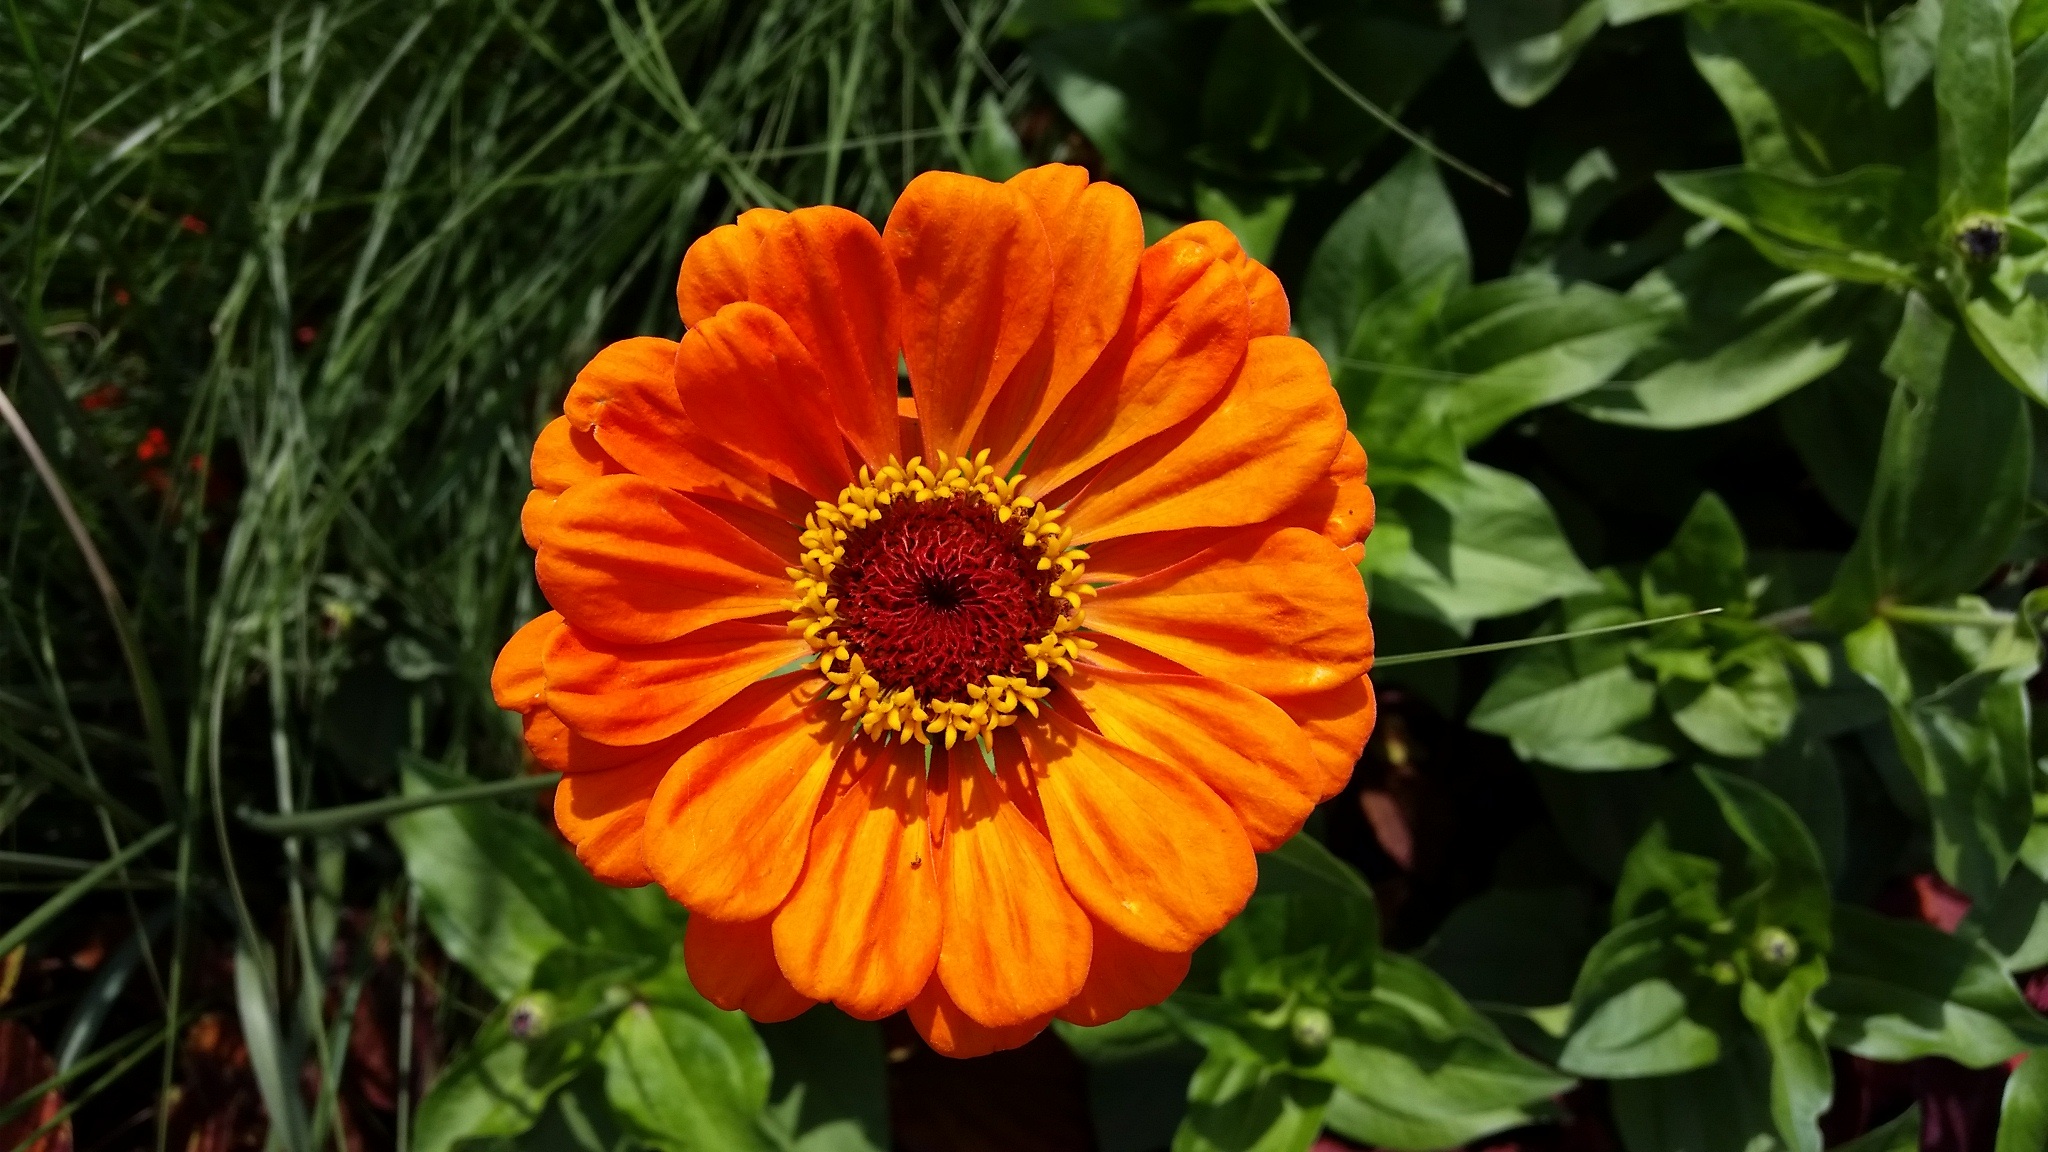
nature, blossom, plant, field, flower, petal, bloom, red, botany, garden, close, flora, wildflower, flowering plant, daisy family, annual plant, land plant